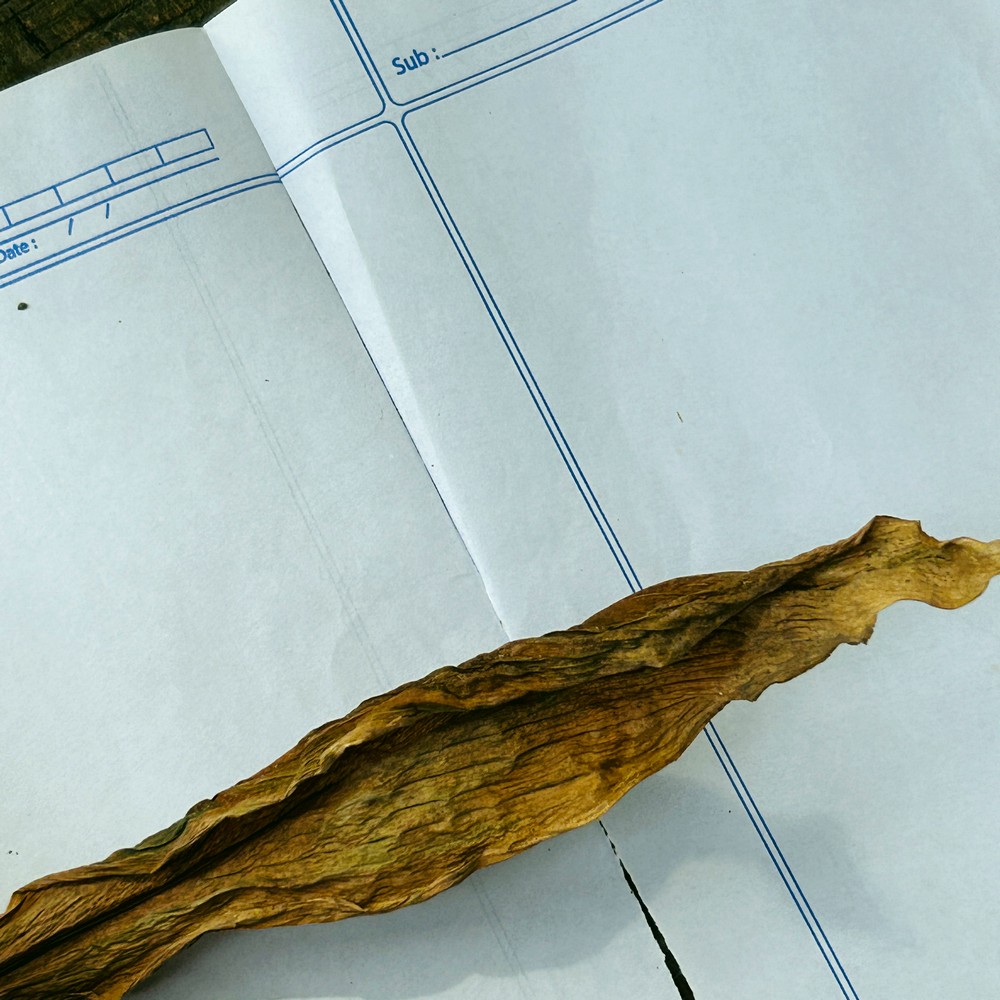
Label: Dry Leaf